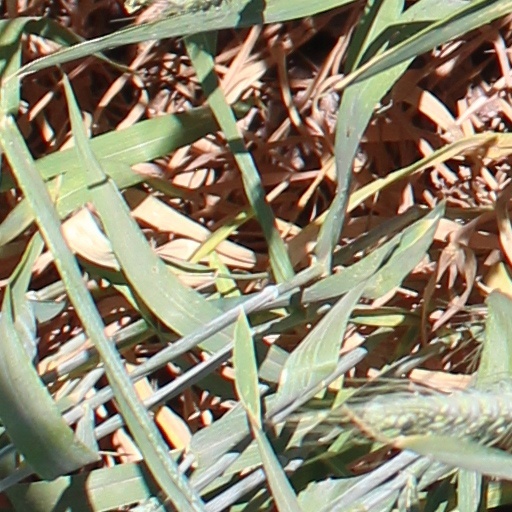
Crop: wheat